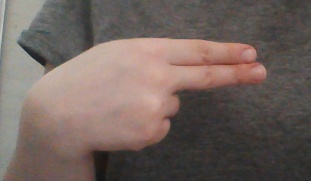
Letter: ain